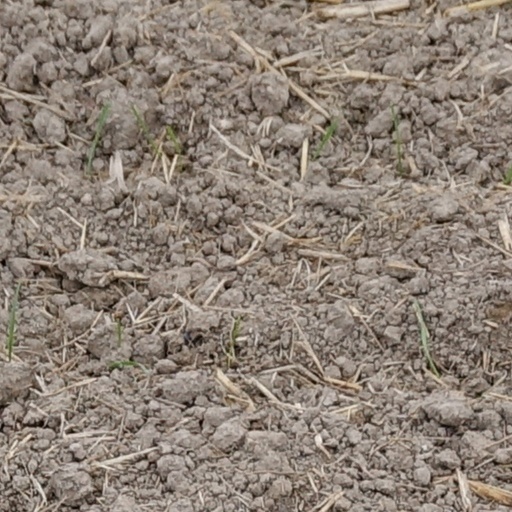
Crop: wheat